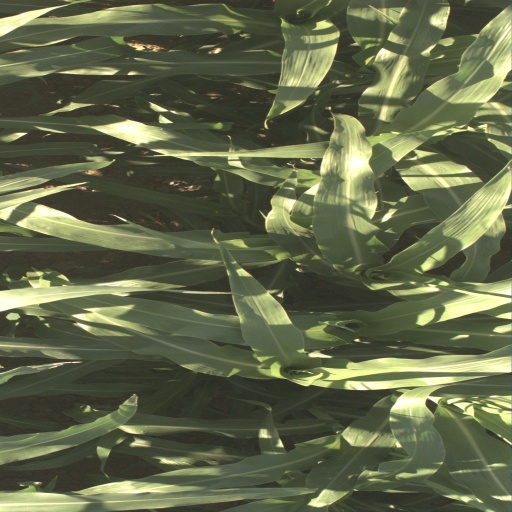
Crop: sorghum